Tokyo Alien Bros.

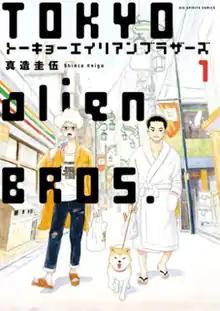
Manga volume 1 cover

is a Japanese manga series written and illustrated by . It was serialized in Shogakukan's "Monthly Big Comic Spirits" from June 2015 to January 2017, with its chapters collected in three volumes. It was adapted into a 10-episode Japanese television drama which was broadcast on Nippon TV from July to September 2018.